Barry Ditchburn

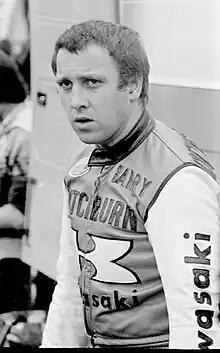

Barry Ditchburn is a British former professional Grand Prix motorcycle road racer. His best year was in 1977 when he finished in 11th place in the 250cc world championship as a teammate to Kork Ballington and Mick Grant on the Kawasaki factory racing team.